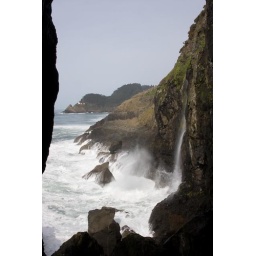
Supposedly that light house in the distance if the most photographed lighthouse in the world.